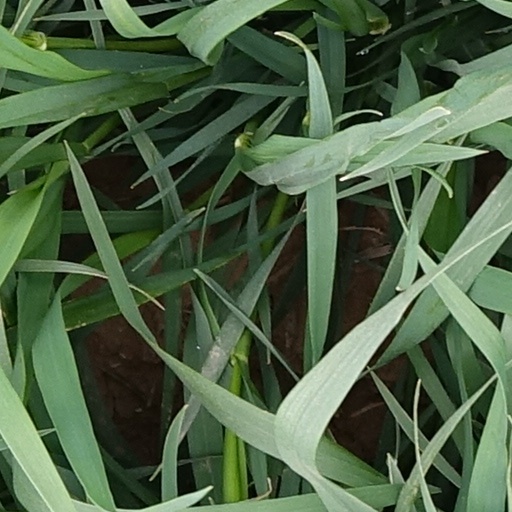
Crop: wheat